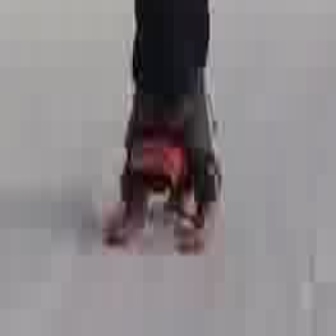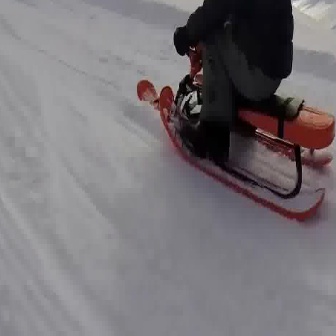
  Please identify the target specified by the bounding box [102,121,219,238] in the first image and locate it in the second image. Return the coordinates in [x_min,y_min,x_max,y_max] format.
Answer: [136,22,335,220]